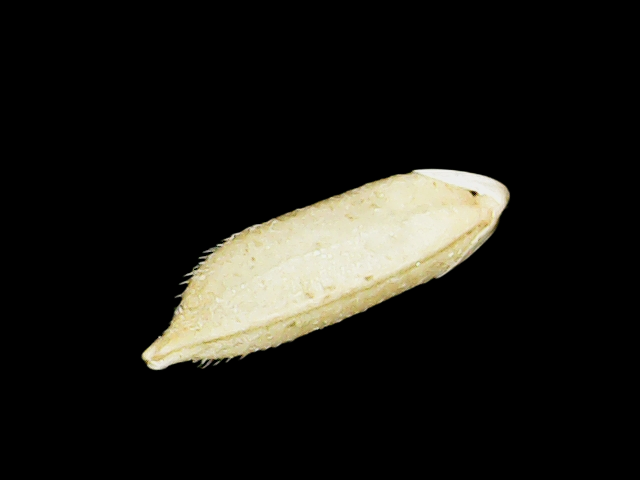
Rice variety: Binadhan12